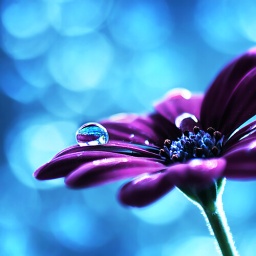
Taken by my window, sprayed water on the window to create bokeh dots.